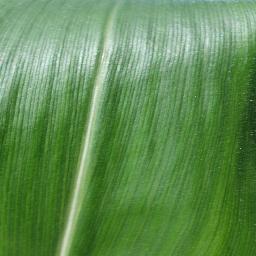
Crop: corn
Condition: (maize)_healthy